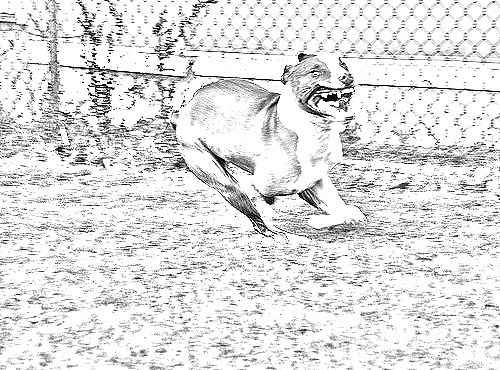
Portrait style: Sketch Portrait